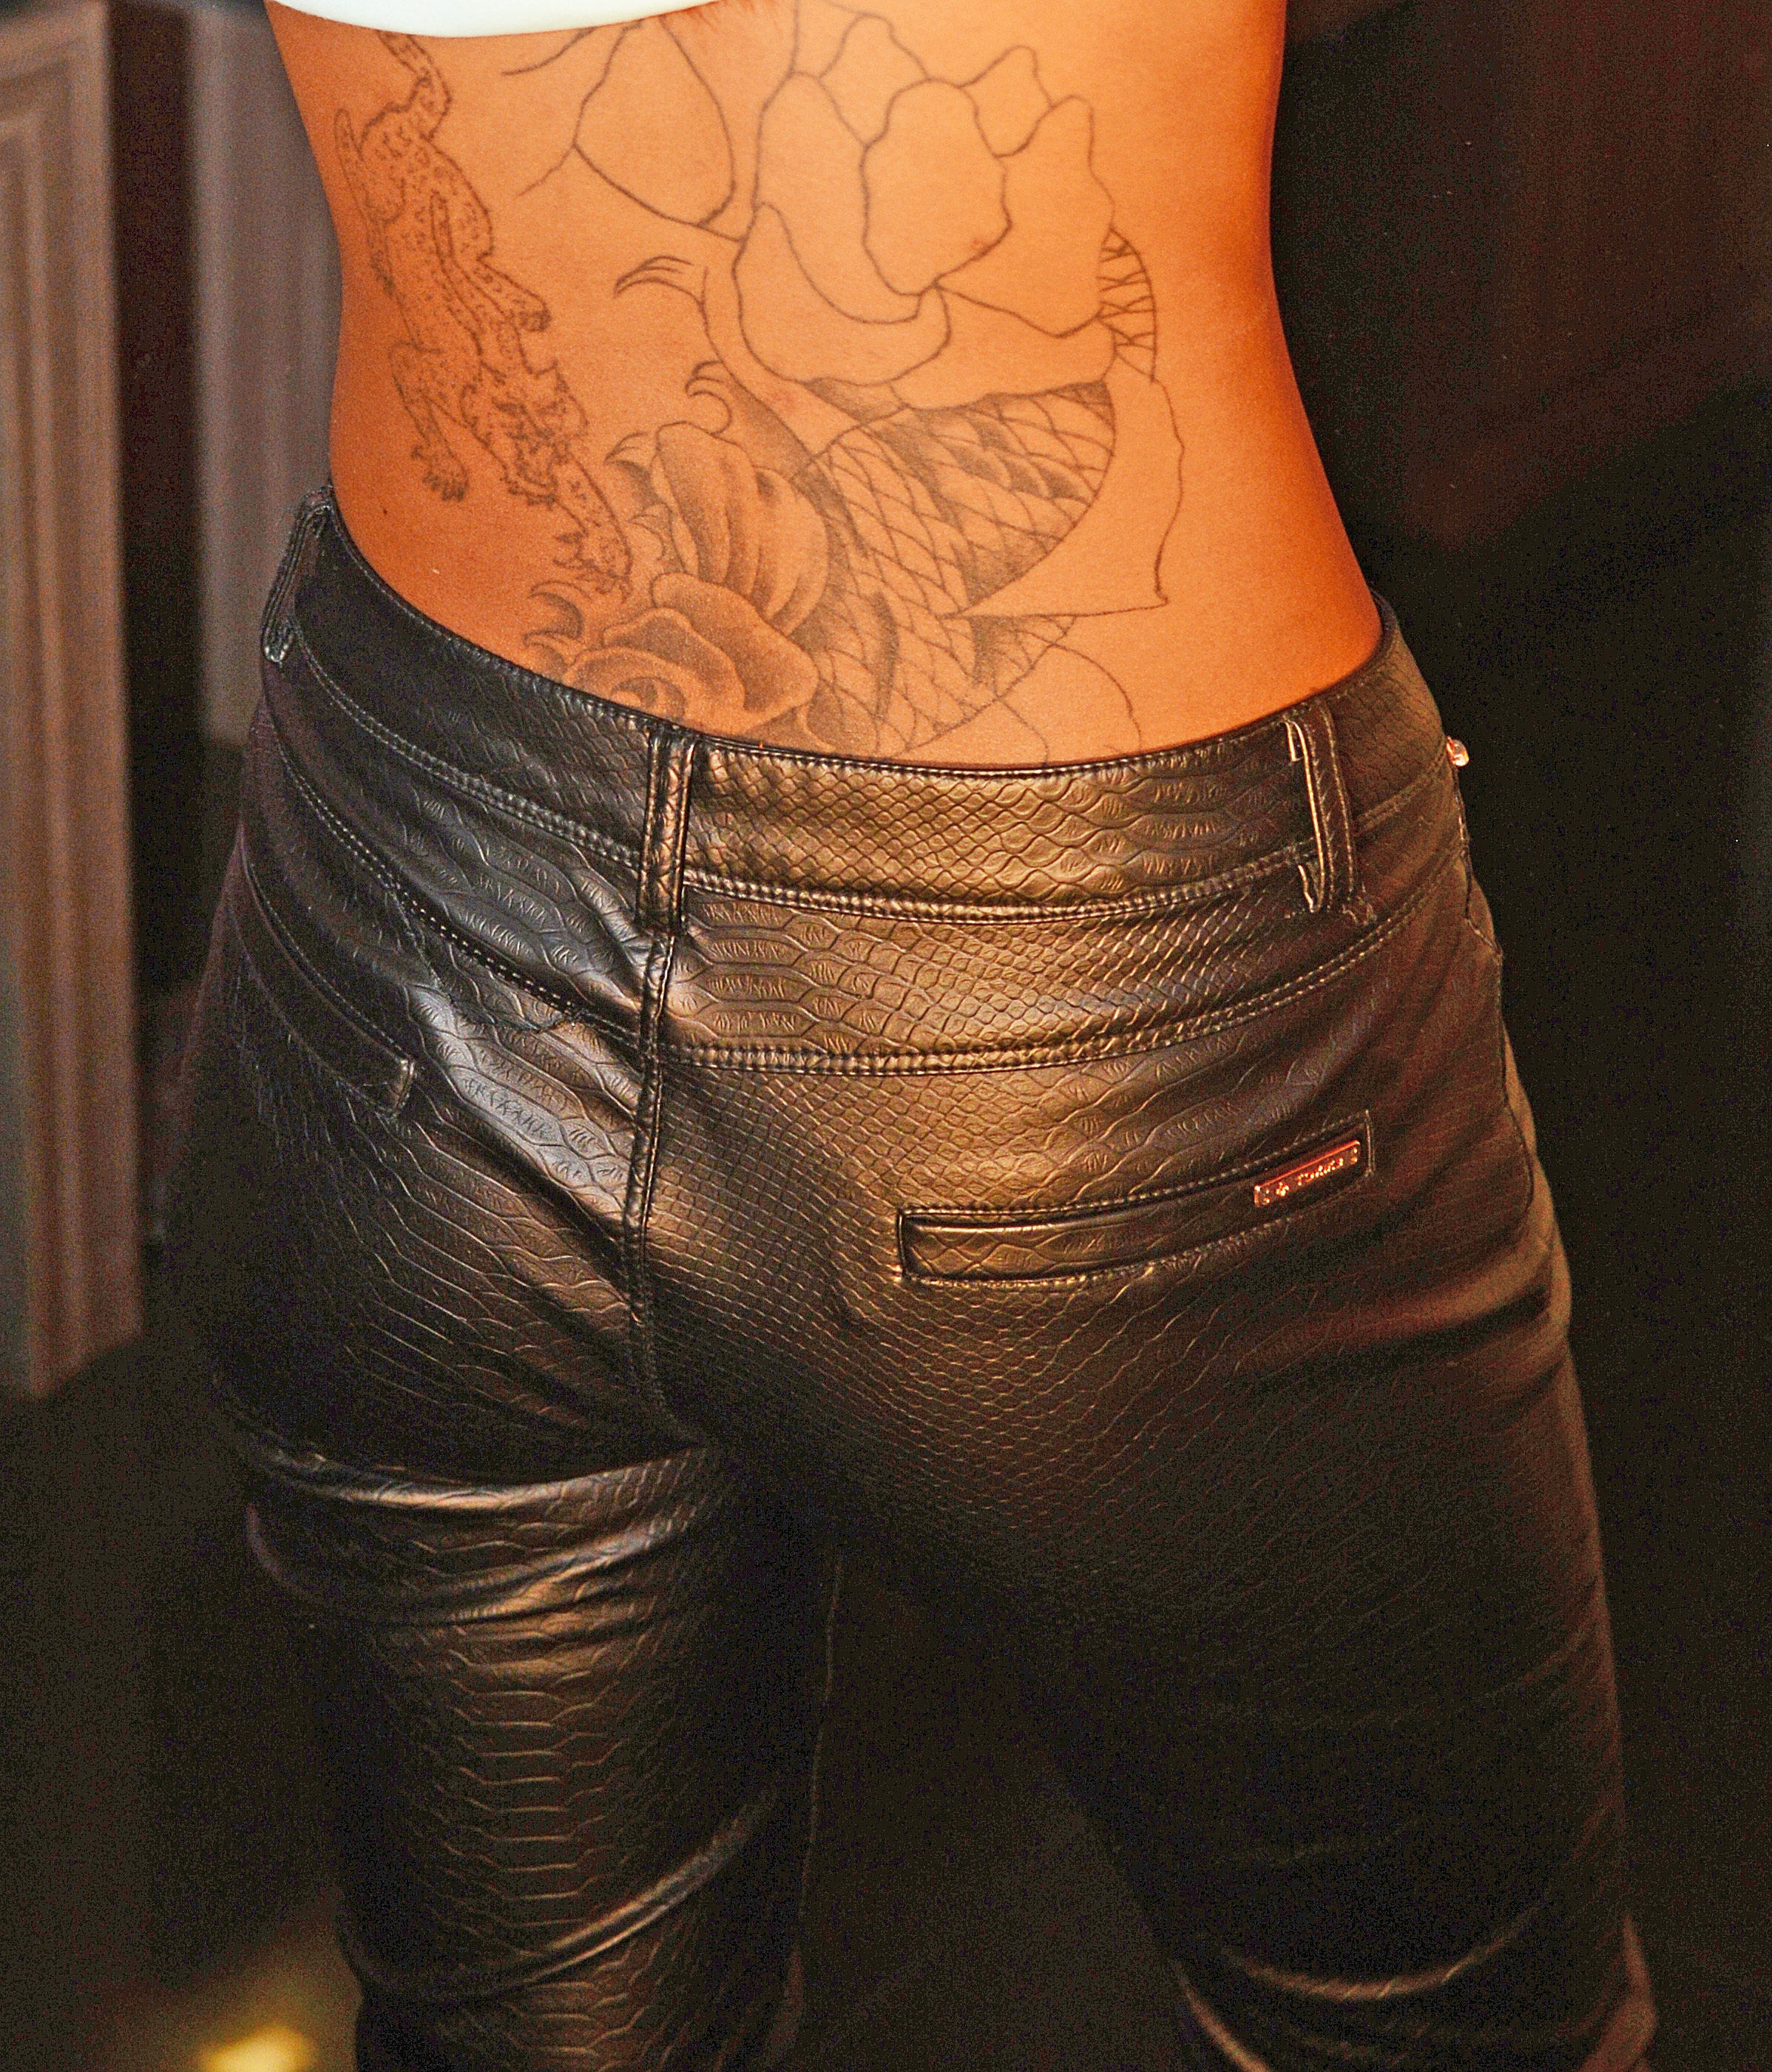
girl, leather, trunk, jeans, tattoo, clothing, arm, muscle, human body, trousers, pants, textile, thigh, sexy, hips, butt, abdomen, undergarment, active undergarment